Éric Le Hung

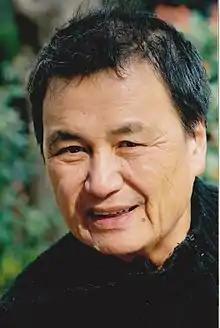
Éric Le Hung

Éric Le Hung (born 29 September 1937 in Haiphong) is a Vietnamese-French film director.